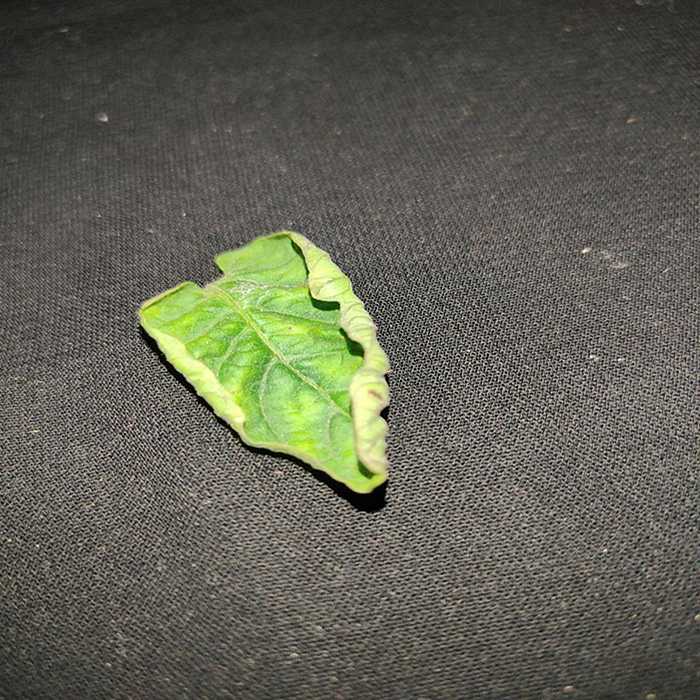
Plant: Tomato
Label: Tomato leaf curl virus